Taxation in the Republic of Ireland

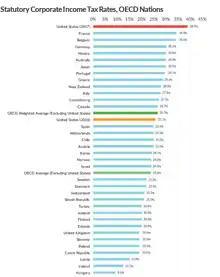
2018 headline corporate tax rates for all 35 OECD members (pre and post the 2017 U.S. TCJA)

The OECD's 2018 "Taxing Wages" shows Ireland's employee tax on wages, which is the total tax (PAYE and EE–PRSI less SS Benefits) paid by Irish employees, as a % of their gross wages, is also one of the lowest in the OECD. Of the 35 OECD members in 2017, the average Irish single-worker paid 19.4% versus the OECD average of 25.5% (ranked 28th–lowest), and the average Irish married worker paid 1.2% versus the OECD average of 14.0% (ranked 33rd–lowest).